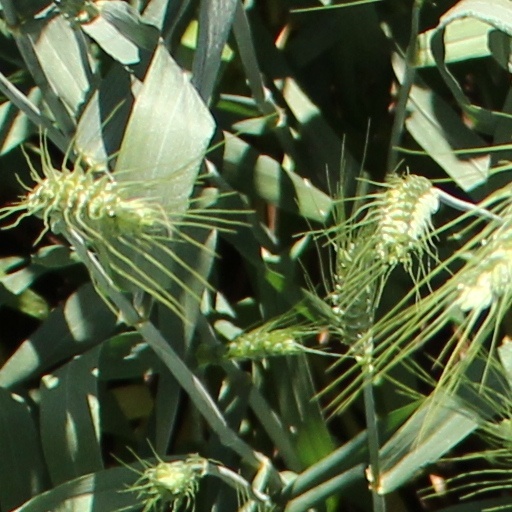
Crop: wheat